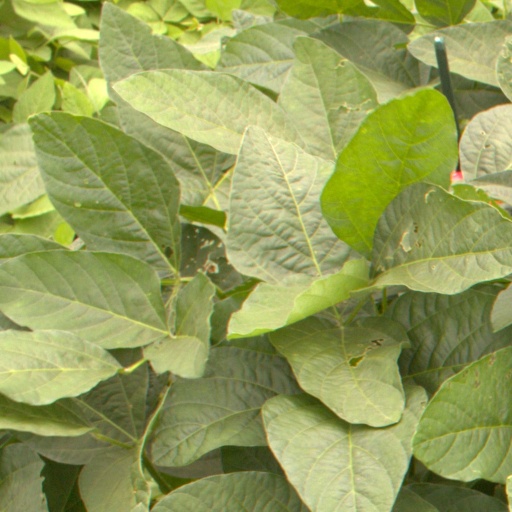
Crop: soybean